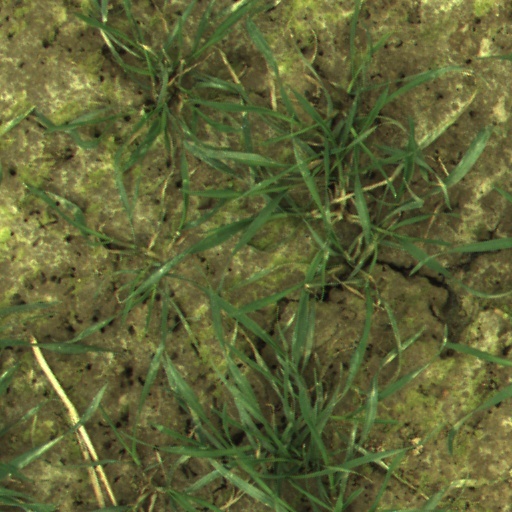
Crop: wheat